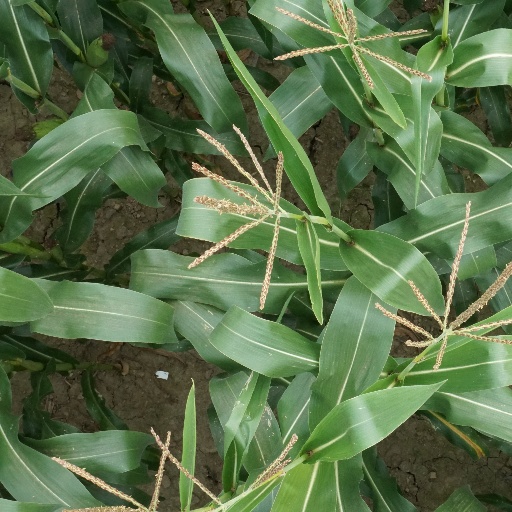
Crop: maize; corn